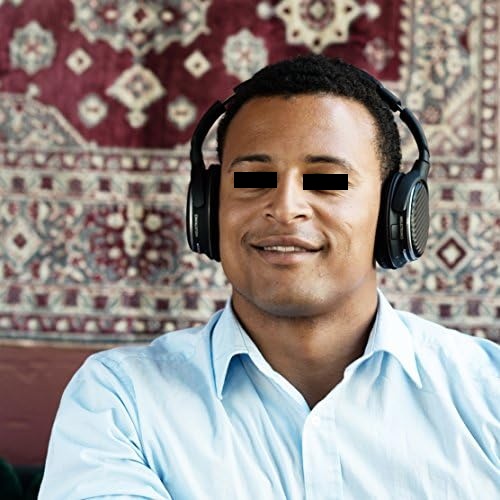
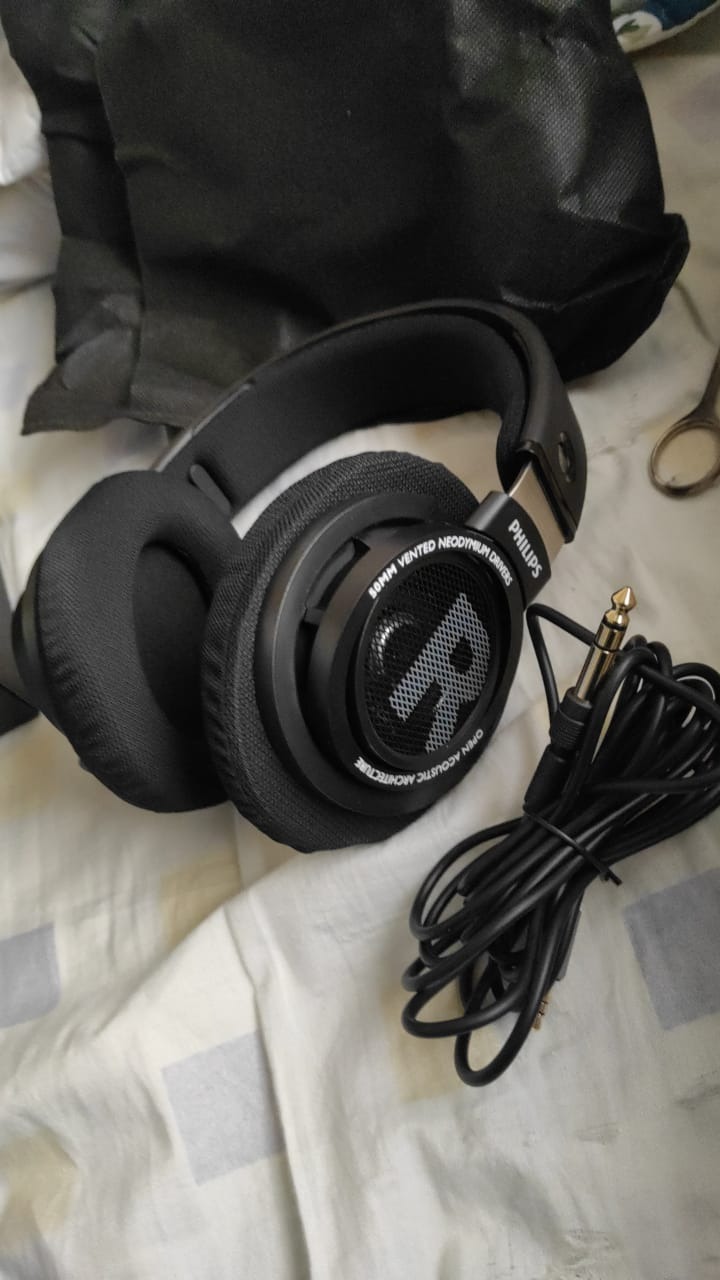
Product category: headphones
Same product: no